Ira Aldridge

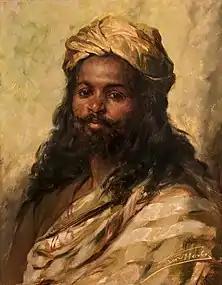
Portrait as Othello in oil painting by Léon Herbo (1850-1907)

In 1841, Aldridge toured towns across Lincolnshire, performing in Gainsborough, Grantham, Spilsby, and Horncastle. In 1842, Aldridge performed in Lincoln; local newspapers reported that his arrival in a travelling coach was a remarkable sight and caused a stir with inhabitants of the city. Despite the eye-catching arrival, Aldridge's performances were not well attended. In June 1844 he made appearances on stage in Exmouth (Devon, England). In 1847, he performed in Boston. Aldridge returned to Lincoln in 1849 to favourable reviews. The Lincoln Standard reported on Aldridge's performance, “his talents are first rate, and his conduct gentlemanly, strongly evidencing that mankind all have an equal capacity, if they had but the opportunity of receiving instruction.”